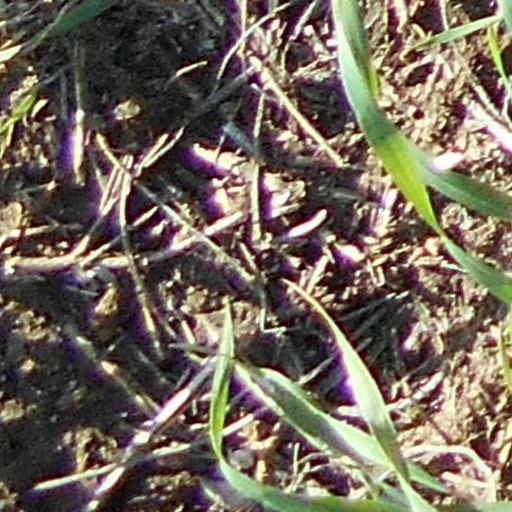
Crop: wheat